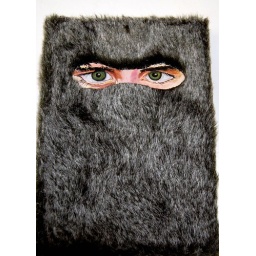
The furriest book in the library